Arlene Render

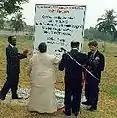
Render dedicates the site of the new embassy in Abidjan.

Render left her position as ambassador on 23 July 2004. She subsequently was asked by President George W. Bush to join his "dream team" for Africa, a trio of African American women, Render, Secretary of State Condoleezza Rice, and Jendayi Fraser, State Department Director of African Affairs. Their purpose was to implement the Bush Administration's foreign policy in Africa, which was driven mainly by security concerns, primarily the Global War on Terror and the protection of oil supplies.